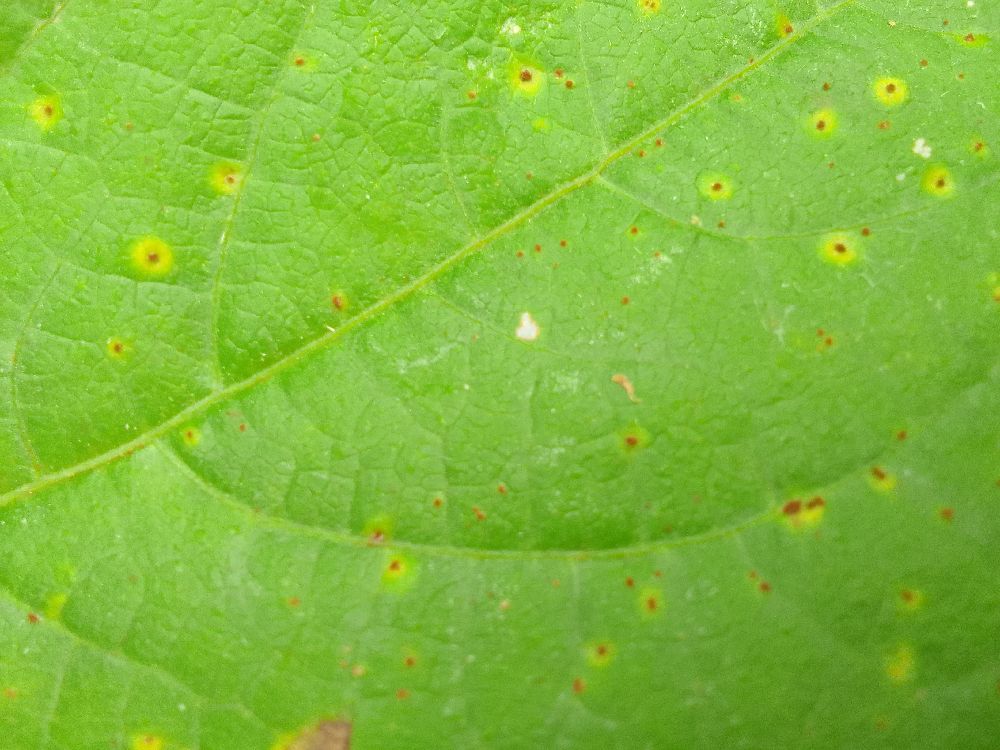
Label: rust